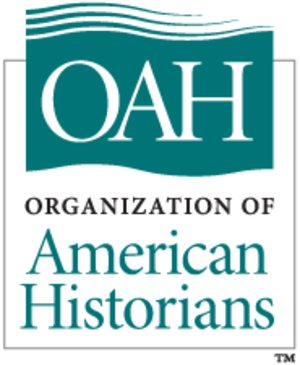
L’Organization of American Historians, antérieurement connue sous le nom de Mississippi Valley Historical Association, est la plus grande association professionnelle dédiée à l'enseignement et à l'étude de l'histoire des États-Unis. Parmi ses membres, il y a des enseignants de tous les niveaux, des historiens, des étudiants, des archivistes, des curateurs de musée, ainsi que des employés gouvernementaux et des sociétés privées. N'importe qui peut en devenir membre, aux États-Unis comme à l'étranger.